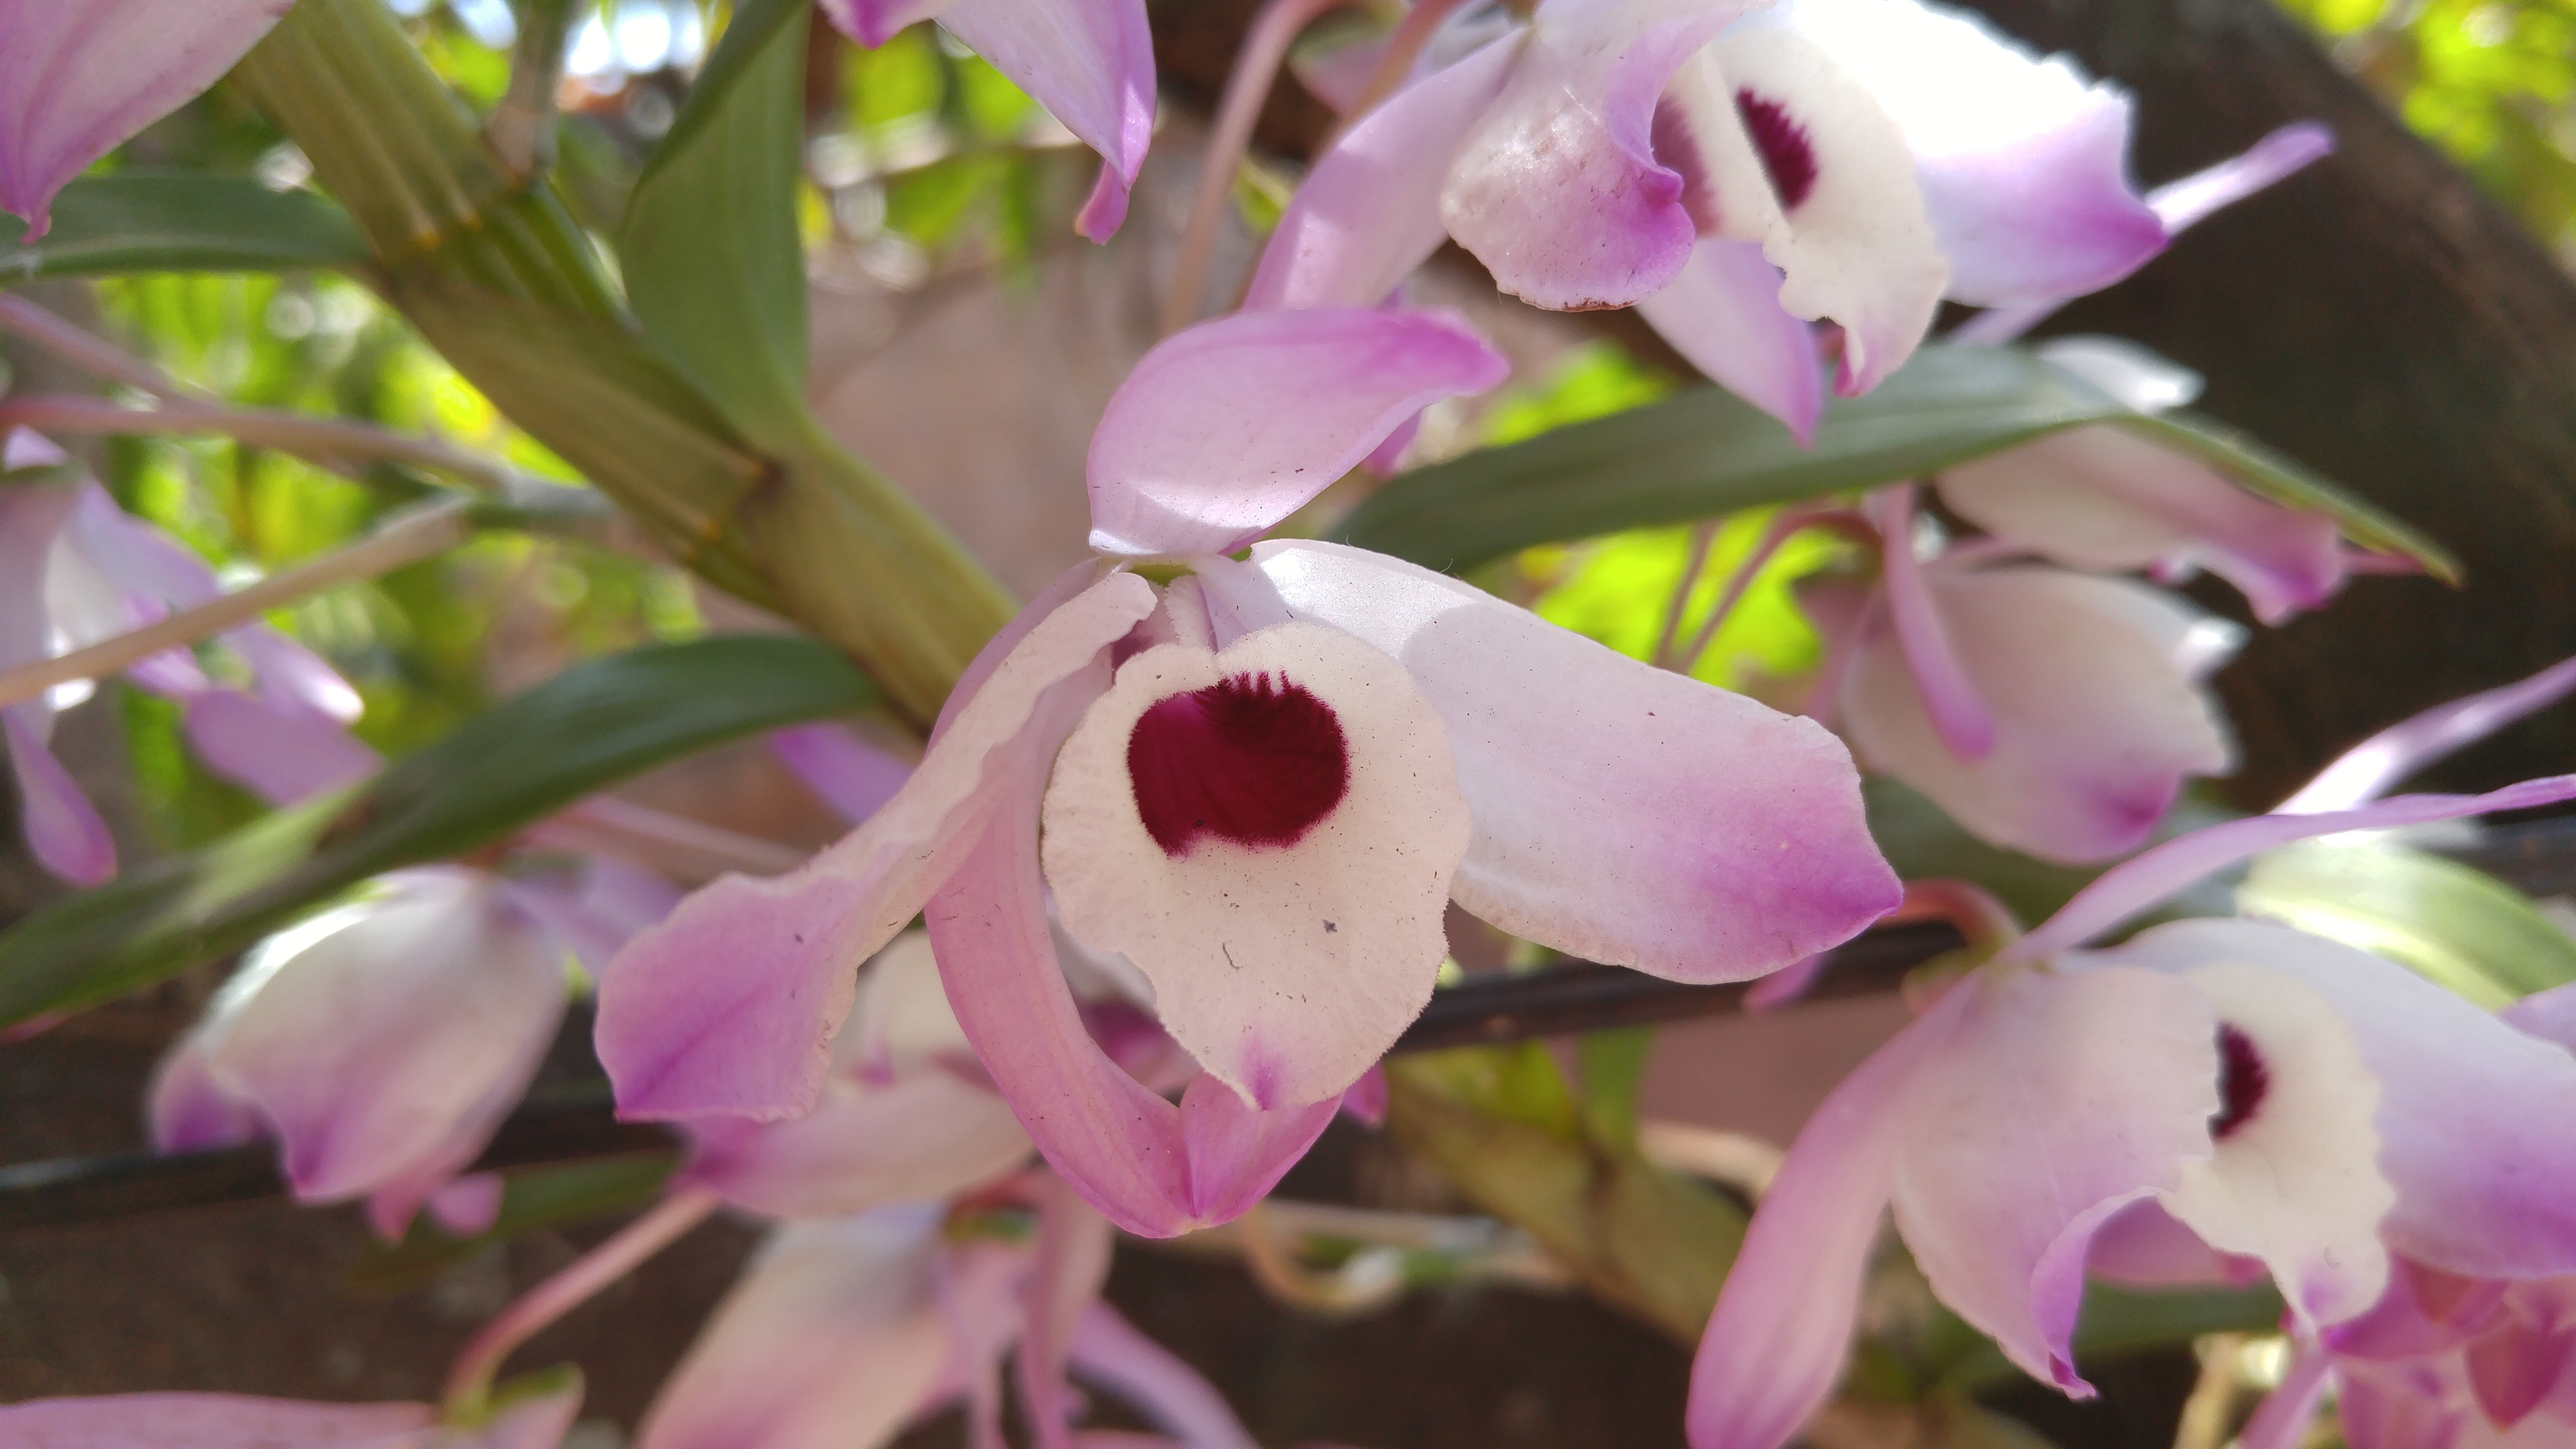
nature, blossom, plant, flower, petal, wild, spring, botany, flora, orchid, rosa, pale, flowering plant, cattleya, dendrobium, land plant, moth orchid, christmas orchid, cattleya labiata